Georges Thenault

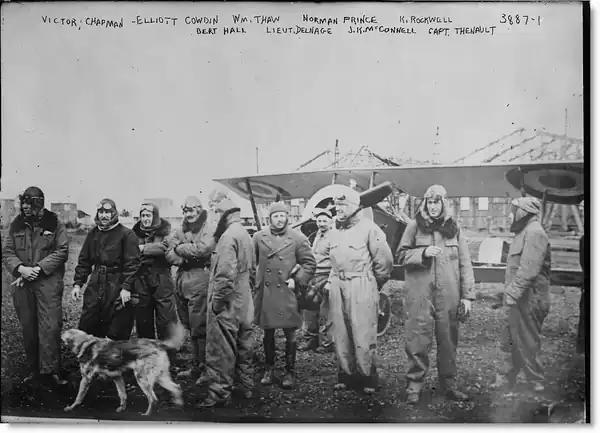
Lafayette Escadrille pilots with Fram and a Nieuport 16, March 1916. Pilots L-R: Sergeant Victor Chapman (New York City, US), Sergeant Elliot Christopher Cowdin (New York City, US), Adjutant Bert Hall (Missouri, US), Lieutenant William Thaw (Pittsburgh, Pennsylvania, US), Lieutenant Alfred de Laage de Meux (Clesse, Deux Sèvres, France), Sous-Lieutenant Norman Prince (Boston, Massachusetts, US), Sergeant James R. McConnell (Carthage, North Carolina, US), Sergeant Kiffin Yates Rockwell (Asheville, North Carolina, US), Captain Georges Thenault (Paris, France), and Fram – Captain Thenault's "bon chien"

They became the first group to enter the French Aviation Service under the guidance of a distinguished French pilot, Captain Georges Thenault. The Escadrille N.124, first called the "Escadrille Americaine", then the "Escadrille des Volontaires", and finally the "Escadrille Lafayette", was formed on Wednesday, 15 March 1916, under the command of Captain Georges Thenault. Into this squadron came more American volunteers who were at one time automobile mechanics, ambulance drivers, and members of the French Foreign Legion. They became an elite corps of volunteers administratively assigned to this squadron. Thus, began the association called the "Franco-American Flying Corps" – later to be known as the Lafayette Flying Corps.